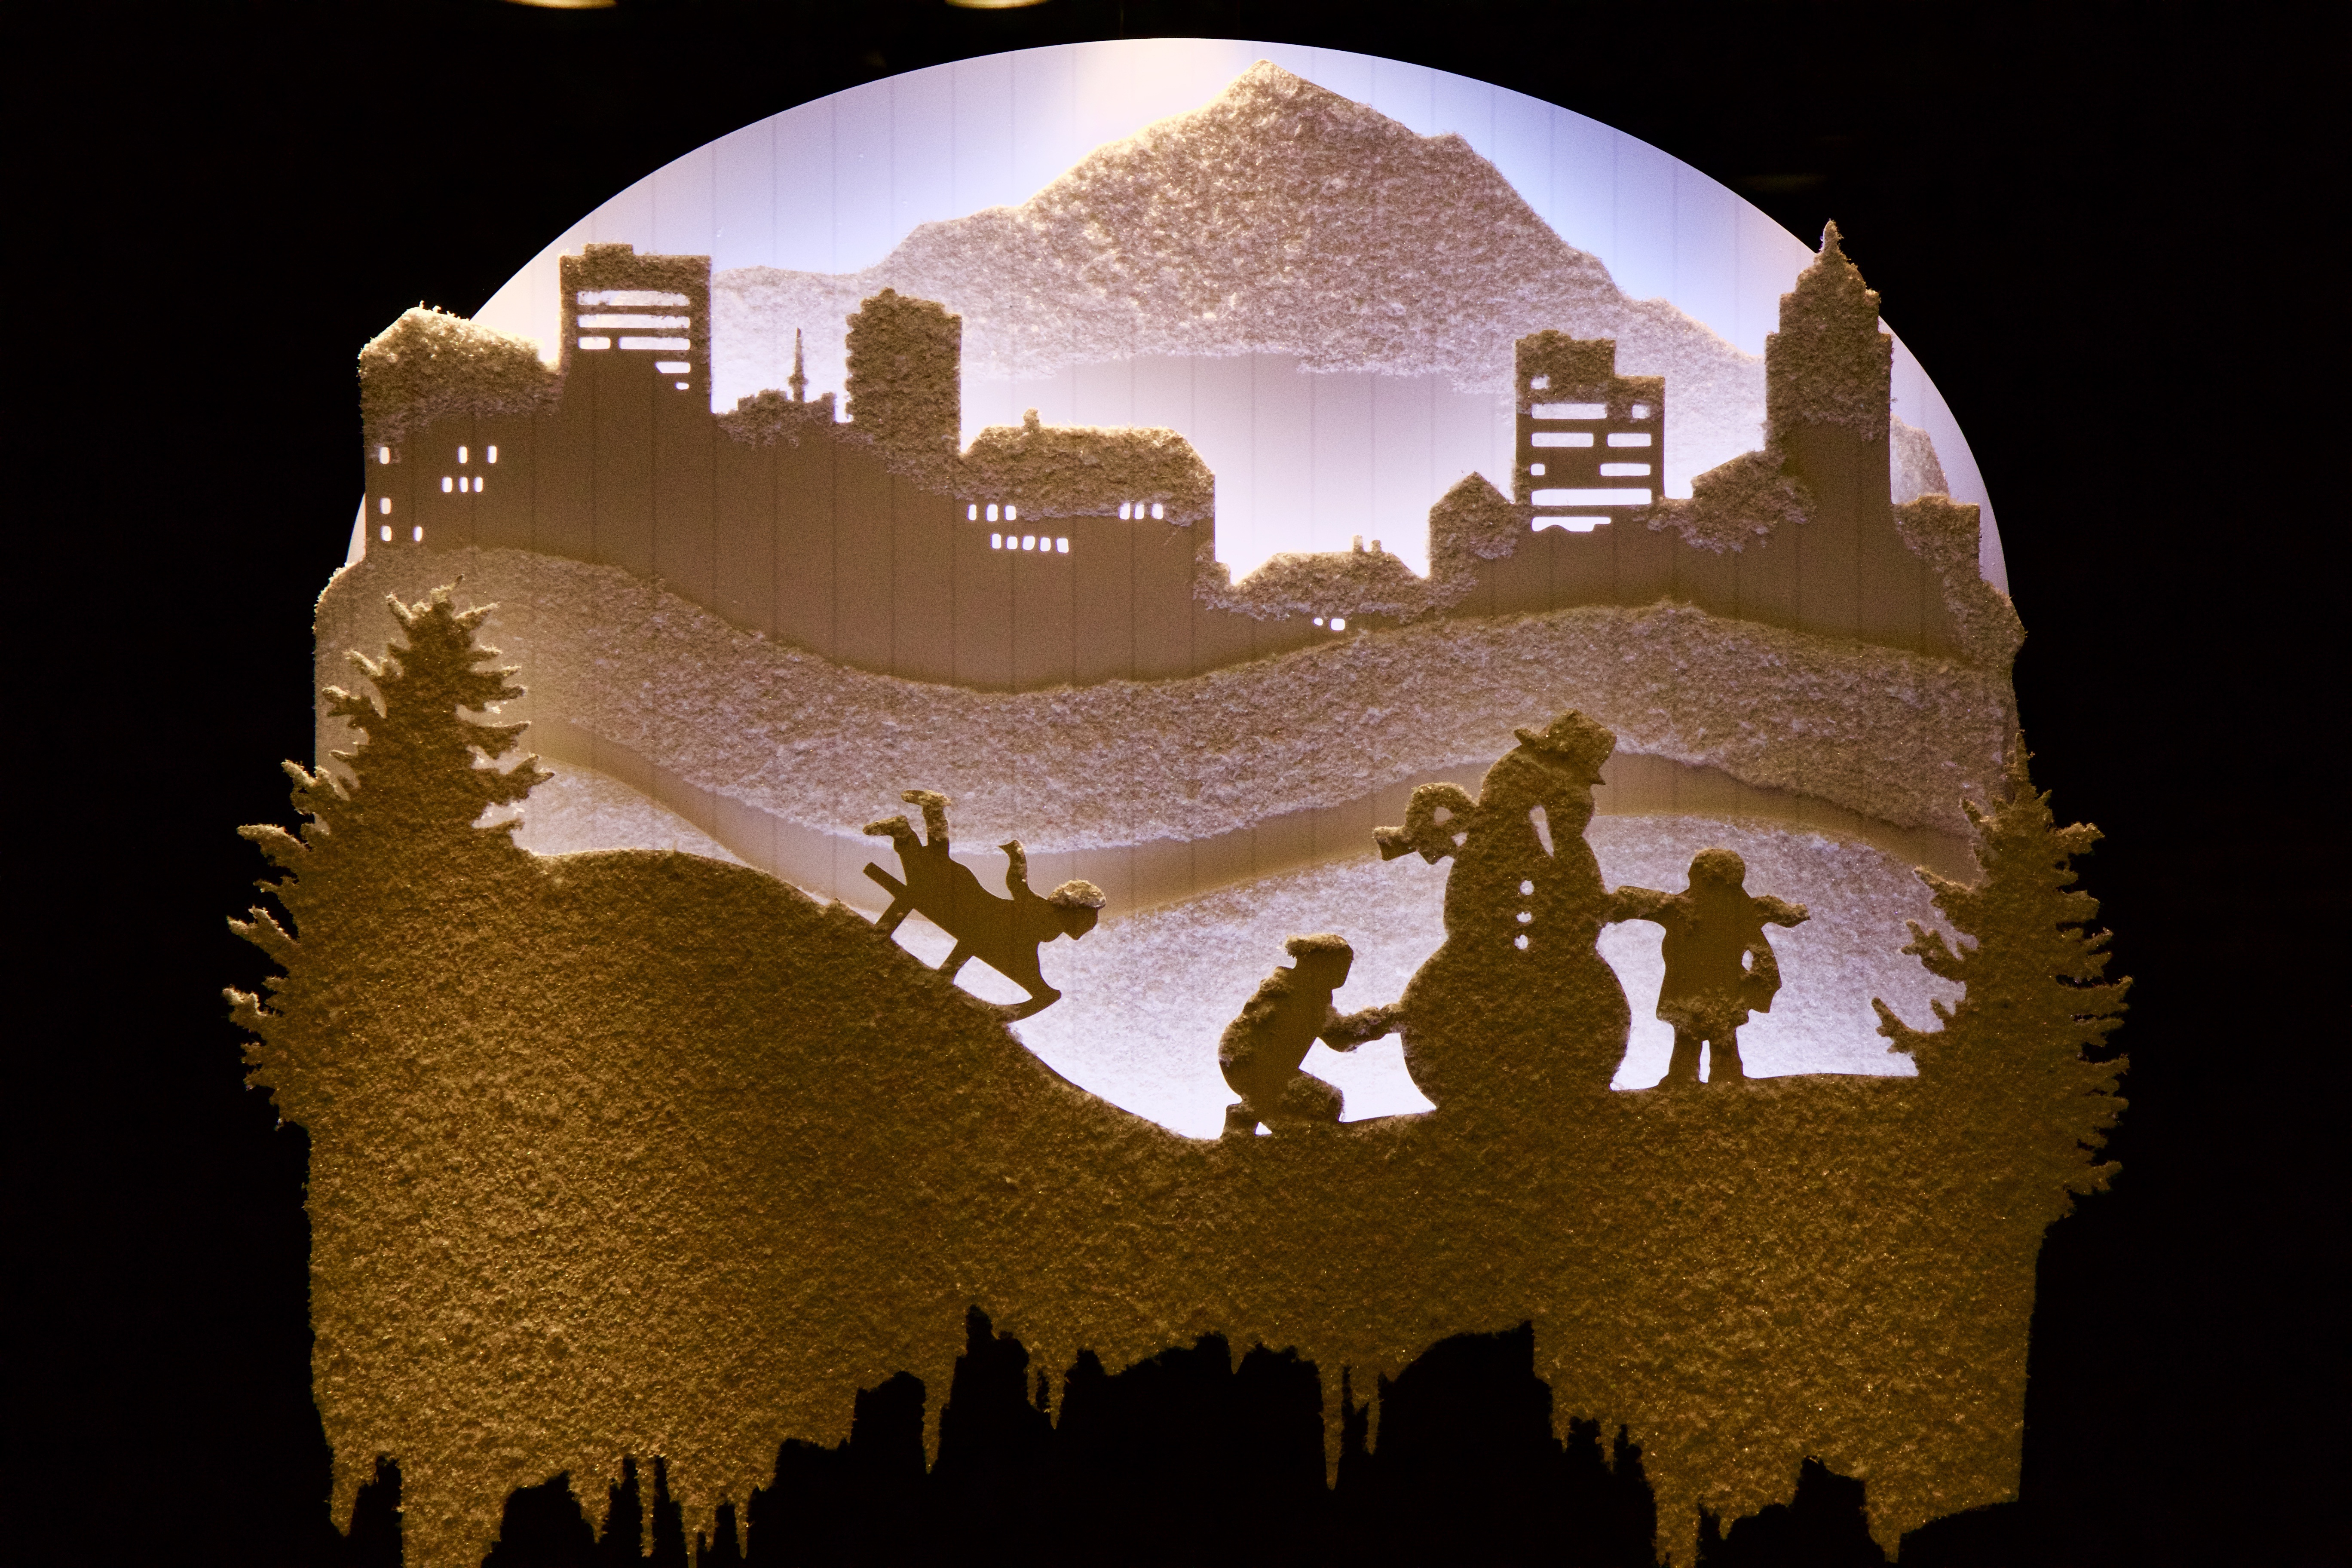
night, reflection, landmark, world, advent, illustration, temple, dome, figures, shape, screenshot, winter time, contours, ancient history, windowing